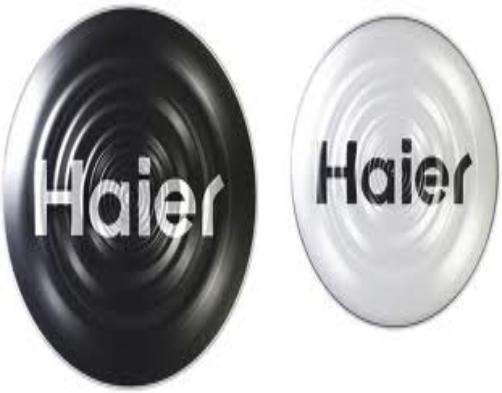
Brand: haier
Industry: Electronic